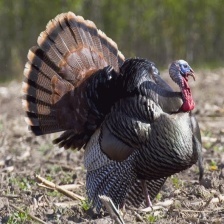
Species: WILD TURKEY
Scientific name: MELEAGRIS GALLOPAVO